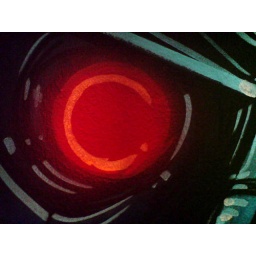
'One Of A Kind' vintage/retro clothing shop in Portobello road - paint!